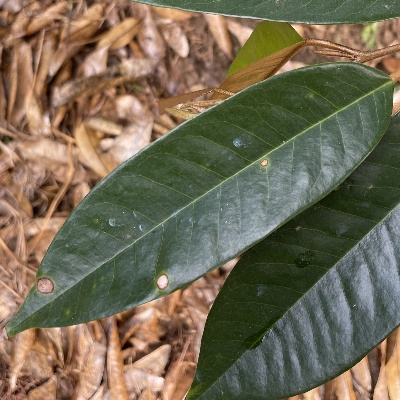
Label: Leaf_Phomopsis